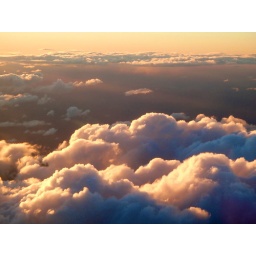
mountain range in the sky